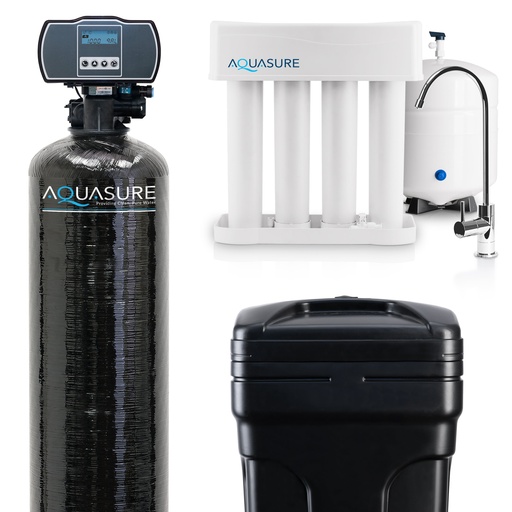
Aquasure Harmony Series | 48,000 Grains Whole House Water Softener & 75 GPD Reverse Osmosis System Bundle - AS-PR75HS48D
Aquasure Harmony Series | 48,000 Grains Whole House Water Softener & 75 GPD Reverse Osmosis System Bundle - AS-PR75HS48D Experience the Aquasure 48,000 Grains Whole House Water Softener with 75 GPD Reverse Osmosis System (AS-PR75HS48D), perfect for homes or businesses with 3-4 bathrooms and up to 5 people. Whether your water source is city, municipal, or well water, our system uses a highly effective ion exchange process to remove hard water minerals, delivering impeccable softened water throughout your home. Equipped with an automatic digital metered control head to ensure precise automatic backwashing and regeneration, helping you to conserve water while maintaining optimal system efficiency. Say goodbye to the negative effects of hard water, such as limescale buildup, soap scum, dry skin, and brittle hair. Installed in the cabinet under your kitchen sink, our Premier Series Advanced 4-Stage Reverse Osmosis System (AS-PR75A) connects directly to your water line to provide you with purified, great tasting drinking water. Pure, clean drinking water is stored in a 3-gallon tank, so it is ready whenever you are. Features Bundle includes the Harmony Series 48,000 Water Softener (AS-HS48D) and 75 GPD Reverse Osmosis System (AS-PR75A). Perfect for a household size of 3-4 bathrooms, up to 5 people. Removes minerals that cause hardness like calcium and magnesium, providing soft, scale-free, and spotless water throughout your home. Helps reduce detergent and soap usage, saving you money in the long run. Prevents unsightly spots and streaks on dishes and glassware. Built-in digital control head allows for automatic backwashing and cleaning. RO system turns your dirty drinking water into better tasting, cleaner water. RO eliminates 99% of PFAs, TDS, chlorine, heavy metals, VOCs, odors, rust, sediment and more. Constructed from high strength, premium quality materials with built-in safety features. Replace filters as recommended for optimal performance. Replacement Filter SKU: AF-CP75 Discover the benefits of soft, clean, and healthy water that not only safeguards your loved ones but ensures your appliances are running efficiently. What Our Experts Think Complete Water Treatment Solution – Includes a 48,000-grain water softener and a 75 GPD reverse osmosis system for whole-house and drinking water purification. High-Efficiency Softening – Removes hard water minerals, prevents scale buildup, and extends the lifespan of appliances and plumbing. Reverse Osmosis Purity – Eliminates up to 99% of contaminants , including chlorine, lead, fluoride, and heavy metals, for ultra-clean drinking water. Smart & Cost-Effective Operation – Meter-based regeneration optimizes water and salt usage, reducing waste and maintenance costs. User-Friendly & Durable – Features an intuitive digital control panel for easy monitoring and long-lasting performance. Q&A Q: What is the Aquasure Harmony Series 48,000 Grains Whole House Water Softener & 75 GPD Reverse Osmosis System Bundle? A: The AS-PR75HS48D is a complete water treatment solution that includes a 48,000-grain whole-house water softener and a 75 GPD reverse osmosis (RO) system for purified drinking water. Q: What makes this system unique? A: It softens hard water throughout the home while the RO system removes contaminants like chlorine, lead, and heavy metals, ensuring ultra-clean drinking water. Q: Who is this system ideal for? A: Perfect for medium-sized households looking for both whole-house water softening and high-quality filtered drinking water. Q: What are the key benefits? A: Prevents scale buildup, enhances appliance lifespan, improves soap efficiency, delivers pure drinking water, and reduces contaminants like chlorine and heavy metals. Q: Is installation easy? A: Yes, it features a digital control head for easy programming and includes clear instructions for DIY or professional installation. Q: Does it include a warranty? A: Yes, it comes with a manufacturer’s warranty for long-term reliability and peace of mind. Maintenance Tips Brine Tank & Salt Levels: Check monthly, use high-purity salt, and prevent salt bridging. Resin Bed Care: Clean with resin cleaner every 6–12 months for optimal performance. RO Pre/Post Filter Replacement: Change filters every 6–12 months to maintain water quality. RO Membrane Care: Replace every 2–3 years for peak efficiency. Injector & Drain Inspection: Clean venturi injector and check for blockages. Annual System Flush: Flush and sanitize the entire system yearly to prevent buildup.
Brand: Aquasure
Category: Hardware > Plumbing > Water Dispensing & Filtration > Water Softeners > Salt-Based Water Softeners